Cleft sentence

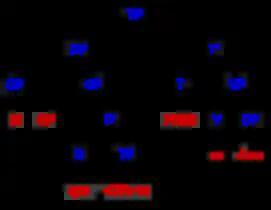
Spanish Cleft sentence (ex.3): ""El que va es Juan.""

Furthermore, one can also utilize "cuando" and "donde" when one wants to refer to "that" in a frame of time or place.